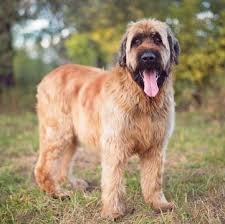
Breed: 230-n000041-briard